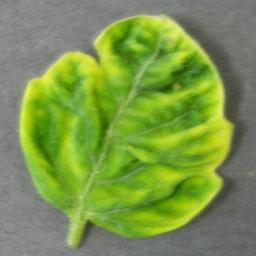
Label: Tomato___Tomato_Yellow_Leaf_Curl_Virus